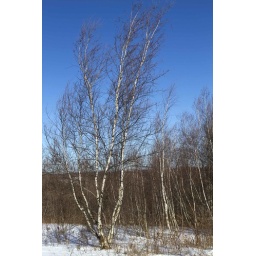
birches against a clear blue sky (not enhanced by any filter)